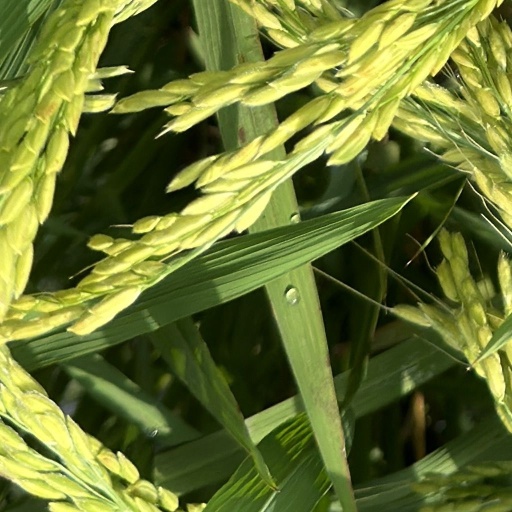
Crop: rice